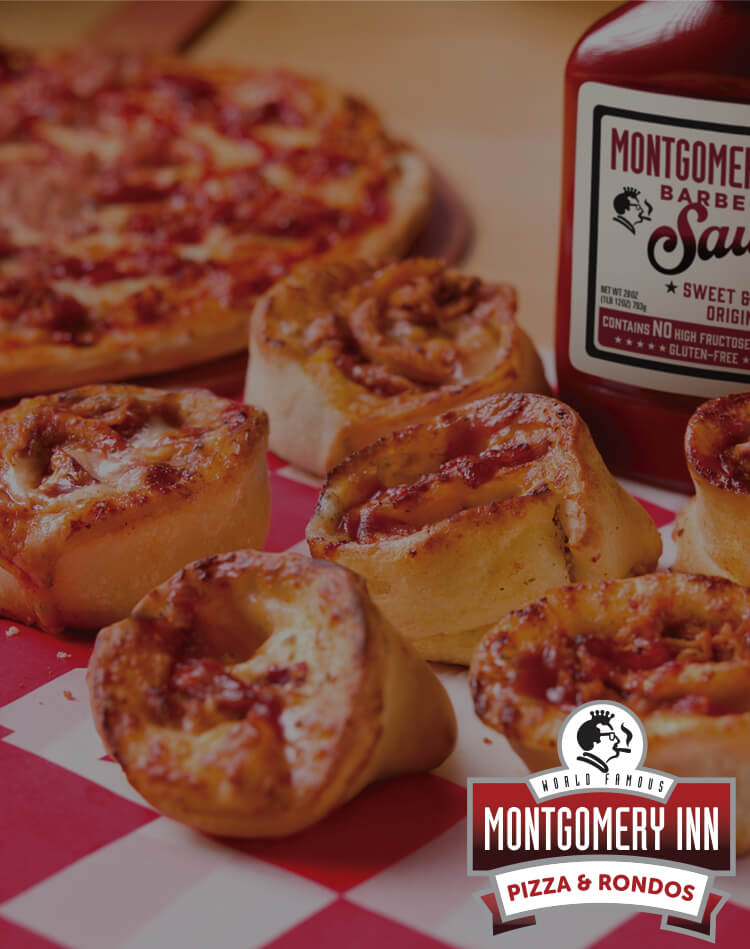
Dish: pizza